Sky position (RA, Dec in degrees): 192.92, 0.4469
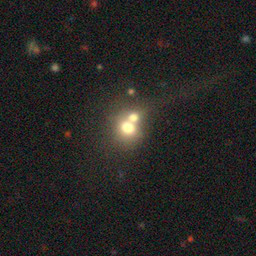
Galaxy morphology: Merging Galaxies